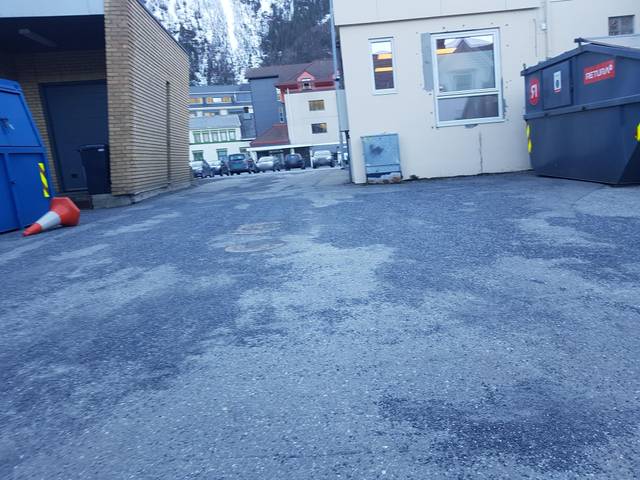
Region: Norway
Coordinates: 65.836, 13.192